Bob Osgood

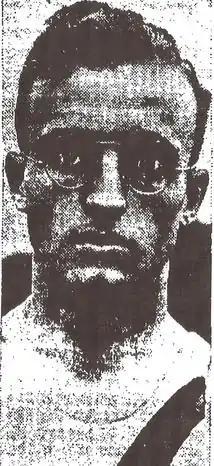
Photograph of Bob Osgood, Wisconsin State Journal, May 22, 1937

Robert D. Osgood (April 21, 1915 – July 24, 1990) was an American track and field athlete who set a world record in the 120-yard high hurdles in May 1937 with a time of 14 seconds flat. He also won the Big Ten Conference championship in the event in both 1936 and 1937. He was inducted into the University of Michigan Athletic Hall of Honor in 1983.